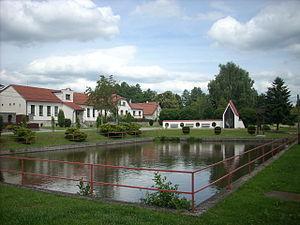
Věžnice est une commune du district de Jihlava, dans la région de Vysočina, en République tchèque. Sa population s'élevait à 156 habitants en 2019.